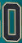
Number: 0